O-ring

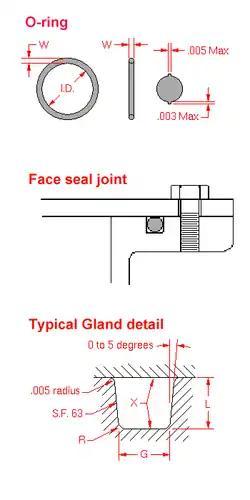
Typical O-ring and application

An O-ring, also known as a packing or a toric joint, is a mechanical gasket in the shape of a torus; it is a loop of elastomer with a round cross-section, designed to be seated in a groove and compressed during assembly between two or more parts, forming a seal at the interface.